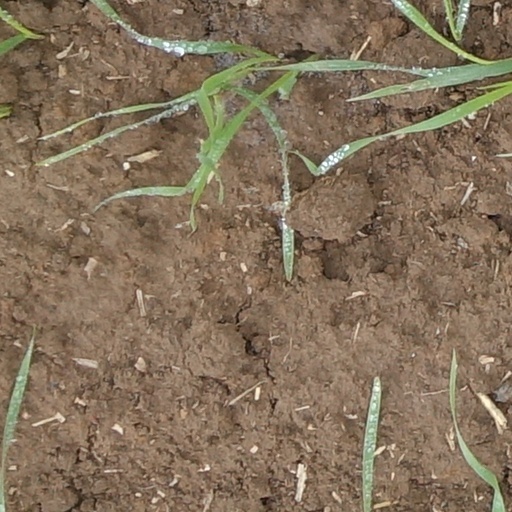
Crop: wheat